Vincenzo Bellini

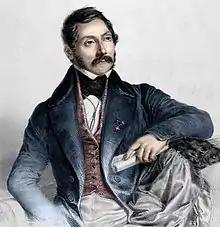
Librettist Felice Romani

Bellini spent 1827 to 1833 mostly in Milan, never holding any official position within an opera company and living solely from the income produced from his compositions, for which he was able to ask higher than usual fees.